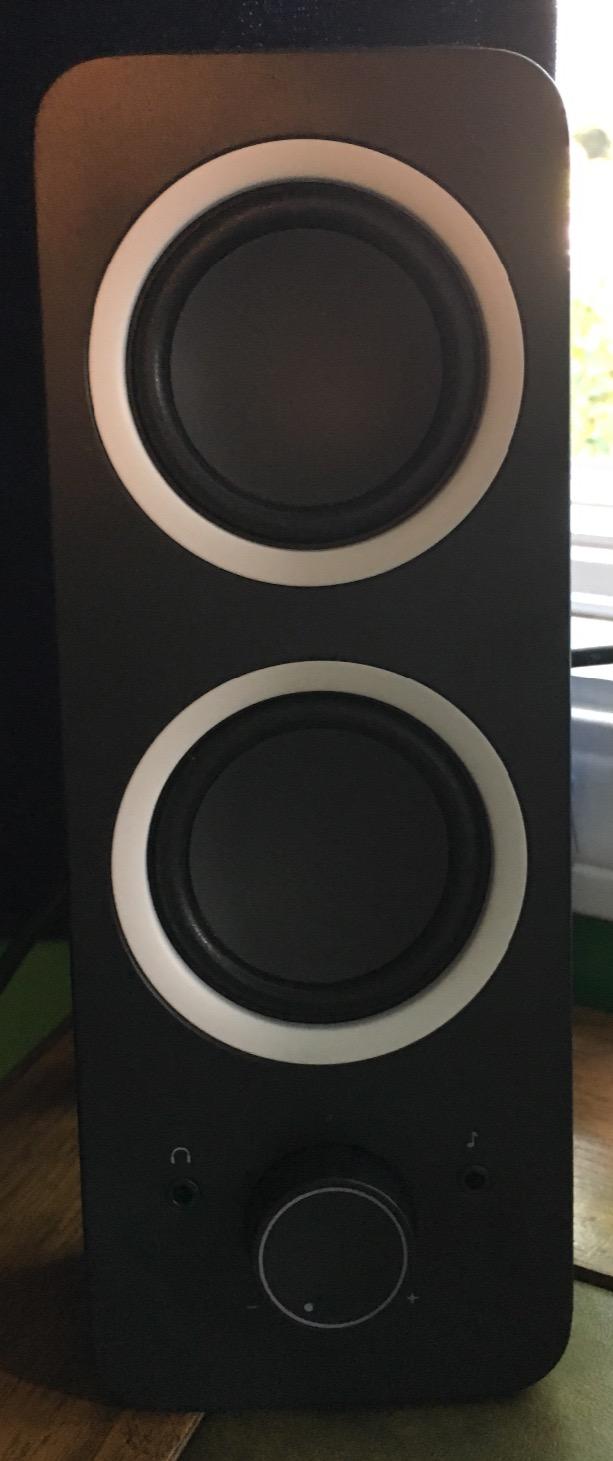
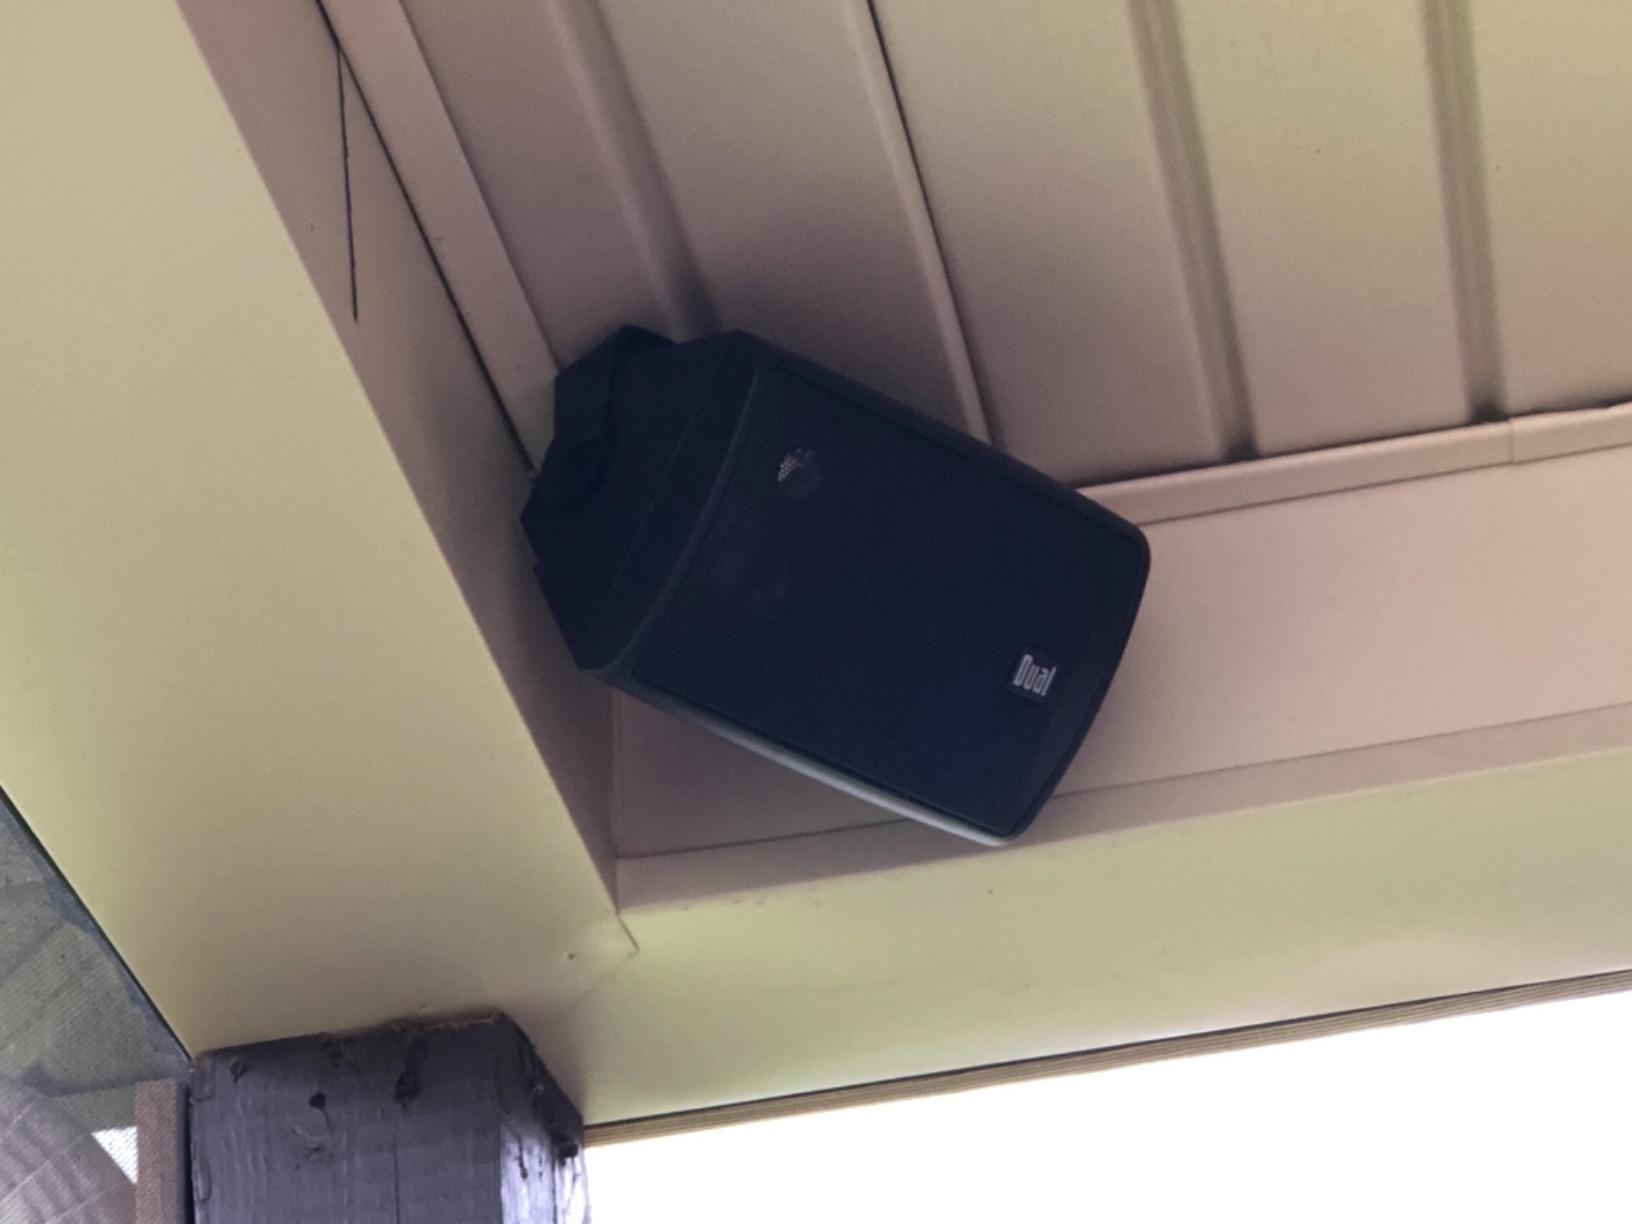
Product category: speaker
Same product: no